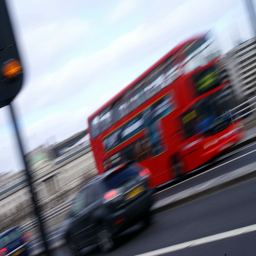
A double decker bus driving down a busy street.
A red bus drives down the street next to an suv.
A blurry image of a bus and car on a highway.
A shot of a double decker bus and car speeding down the road.
Car and bus in streaking view of urban roadway.